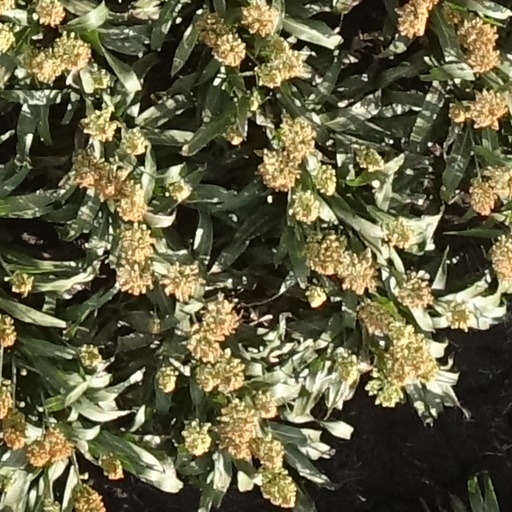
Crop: sorghum